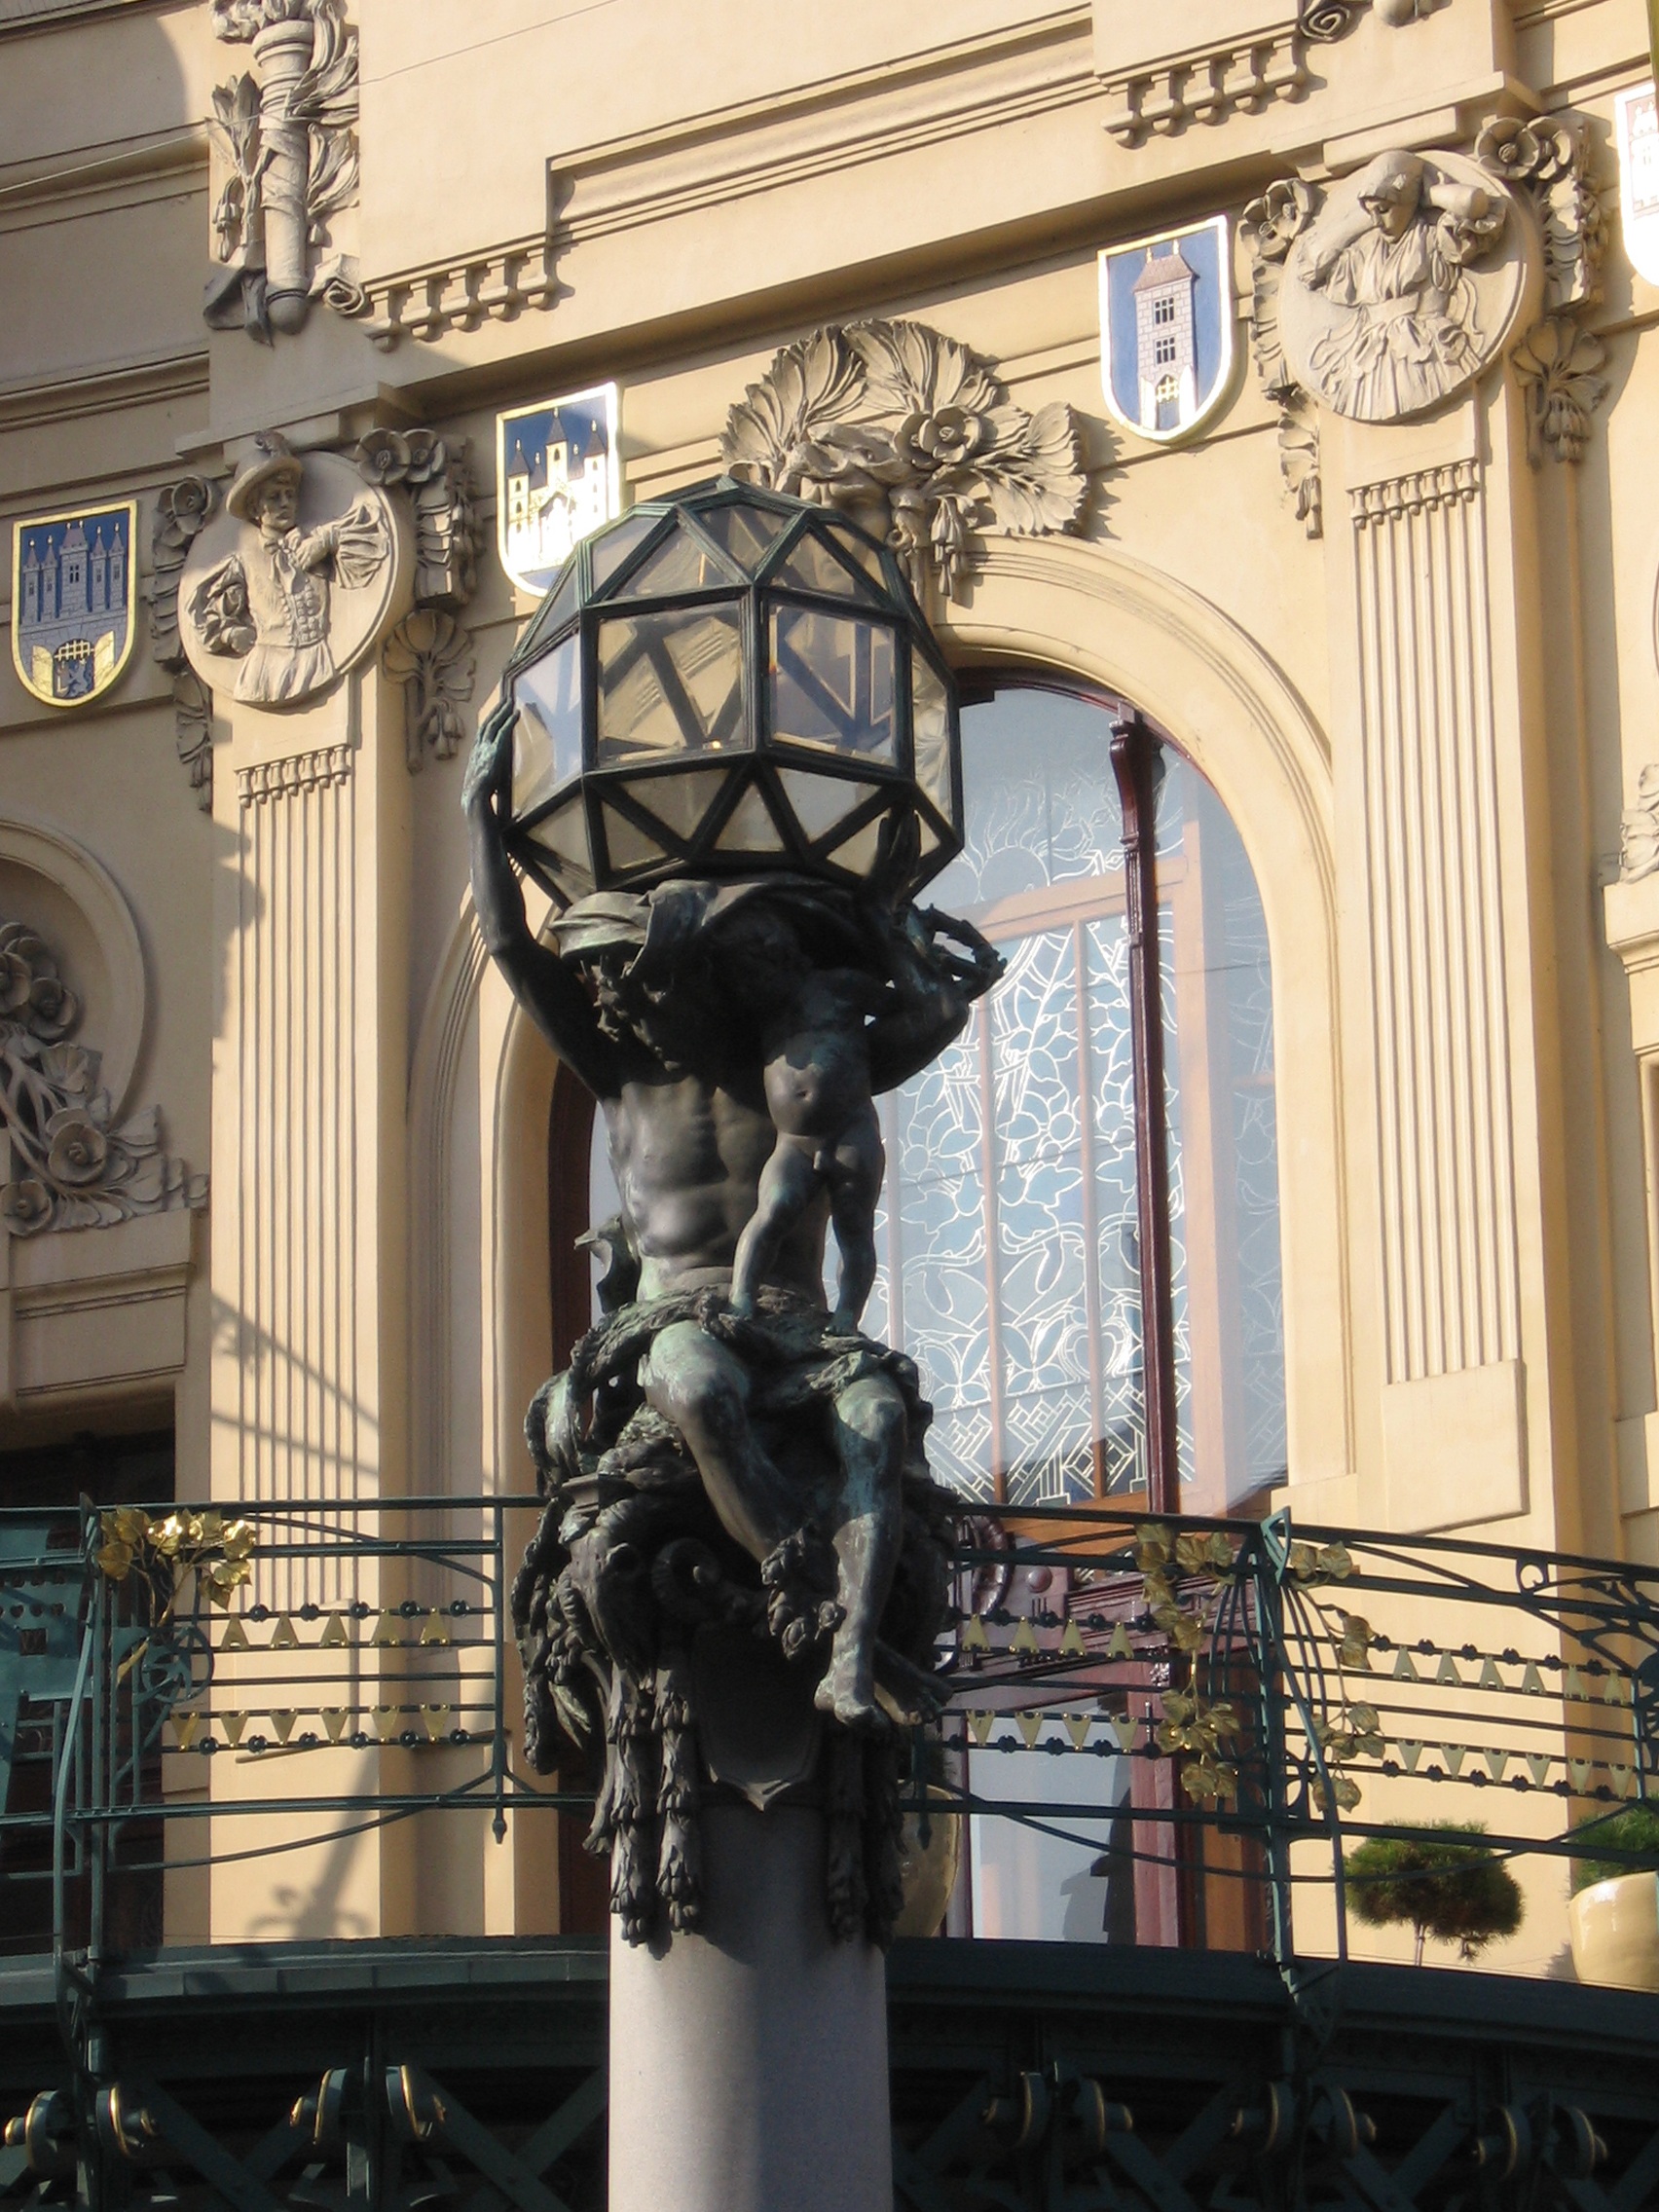
monument, statue, column, metal, prague, lighting, globe, artwork, atlas, sculpture, art, figure, bronze, tourist attraction, bronze statue